Martinkertváros

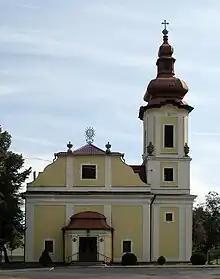
Catholic Church in Martinkertváros, Miskolc, Hungary

Martintelep or Martin-Kertváros (in Slovak: "Martinská osada or Martinské Predmestie)" is a residential area of the city of Miskolc, Hungary. Unlike many other districts that are on the outskirts on the city, Martintelep has never been an independent town.